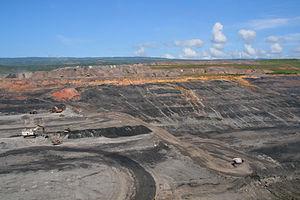
La mine de Cerrejón est une mine de charbon à ciel ouvert situé dans le département de La Guajira, dans le nord de la Colombie. Avec une superficie de 69 000 hectares, c'est la plus grande mine de Colombie et l'une des plus grandes mines de charbon à ciel ouvert du monde. L'entité légale qui en assure l'exploitation est la Carbones del Cerrejón Ltd, coentreprise de trois multinationales minières, BHP Billiton, Anglo American et Glencore, chacune détenant 33,33 % des parts. En 2006, les parts de Glencore ont été rachetées par Xstrata.
Le secteur de l'énergie en Colombie est dominé par le charbon, dont la production est exportée à 93,5 %, le pétrole, et le gaz naturel ; la Colombie était en 2017 le 8ᵉ producteur et le 4ᵉ exportateur mondial de charbon avec 6,8 % des exportations mondiales. Les combustibles fossiles représentaient 49 % des exportations colombiennes en 2016.